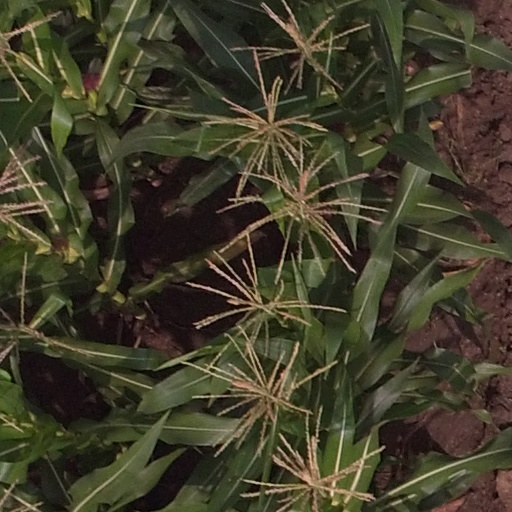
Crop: maize; corn